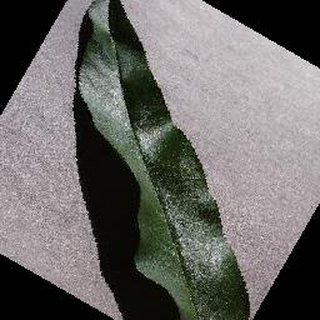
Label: healthy_peach